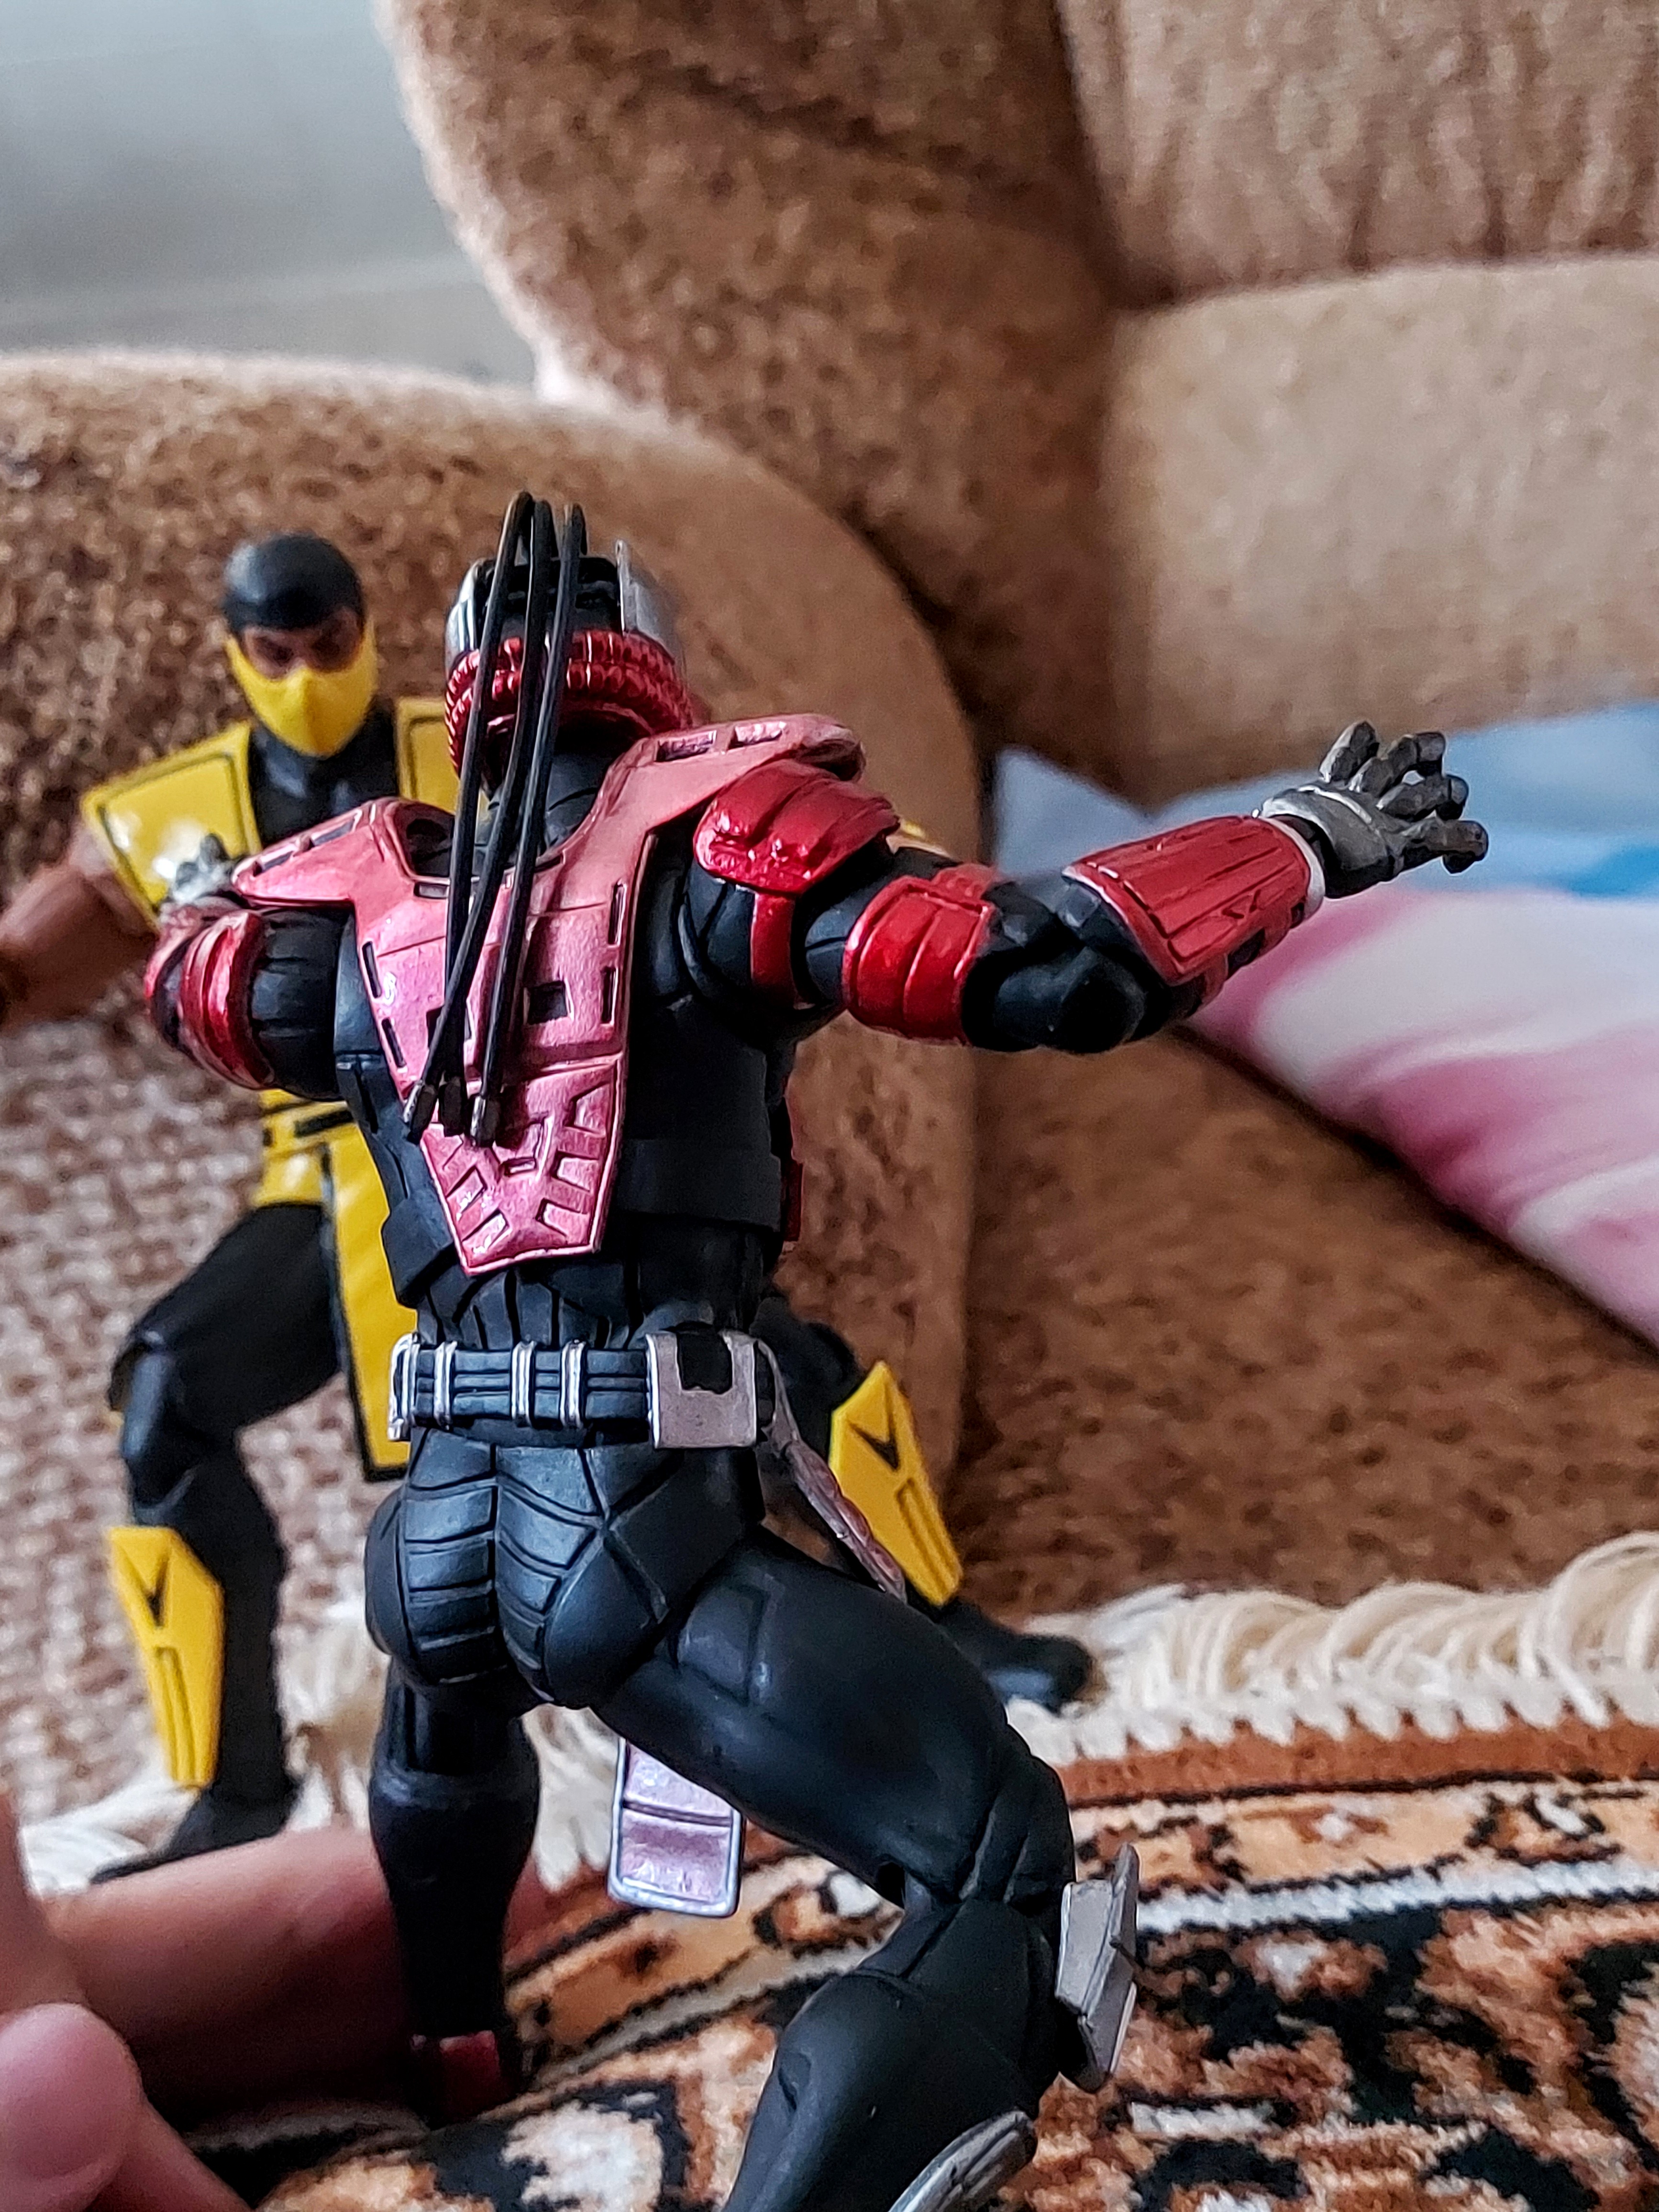
scorpion, storm, collectibles, toy, recreation, personal protective equipment, competition event, sports, helmet, championship, People in nature, fictional character, games, extreme sport, sports gear, landscape, carmine, action figure, fun, adventure, sports uniform, soil, tournament, endurance sports, competition, leisure, team sport, public event, team, costume, player, racing, stunt performer, rock